Mishmar HaEmek

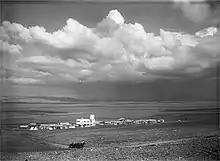
Mishmar HaEmek 1934

In 1931, Shomeria School was established. It was the first regional educational institution of the Kibbutz Artzi movement. It operated as a boarding school and put into practice HaShomer HaTzair's socialist ideology, creating an independent "children's society." The pupils saw their parents only on holidays or special visiting days throughout the year. The children had a daily schedule, with the morning devoted to education, the afternoon to labor, and the evening to cultural activities. Originally, the school was housed in temporary cabins. Later in 1931, the Kibbutz Artzi movement commissioned a large concrete building for the school which was planned and designed by Joseph Neufeld. It was built only in 1937 after the needed funds were raised. The construction was done by the kibbutz members to reduce costs. It was known as the "Children's House" and when completed it was among the biggest structures in the region and thus also nicknamed "the Big House". Its chosen location was on a hill overlooking the houses of the kibbutz, symbolizing the importance of education. The institution provided education to four other kibbutz communities that were established in the Jezreel Valley including Beit Alfa, Sarid, Mizra and Merhavia, later joined by children from Kibbutz Gan Shmuel and youth from the Youth Aliyah.